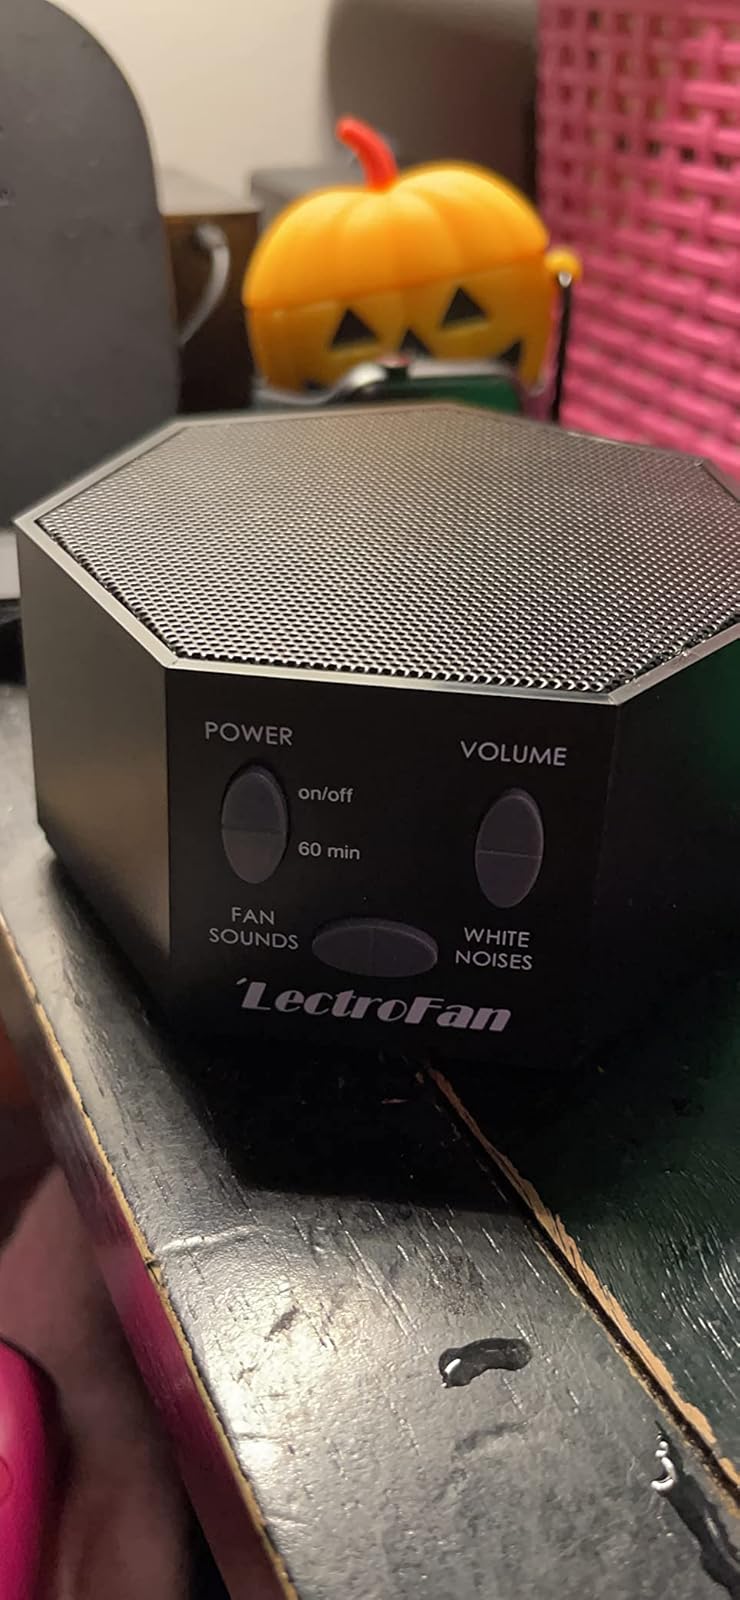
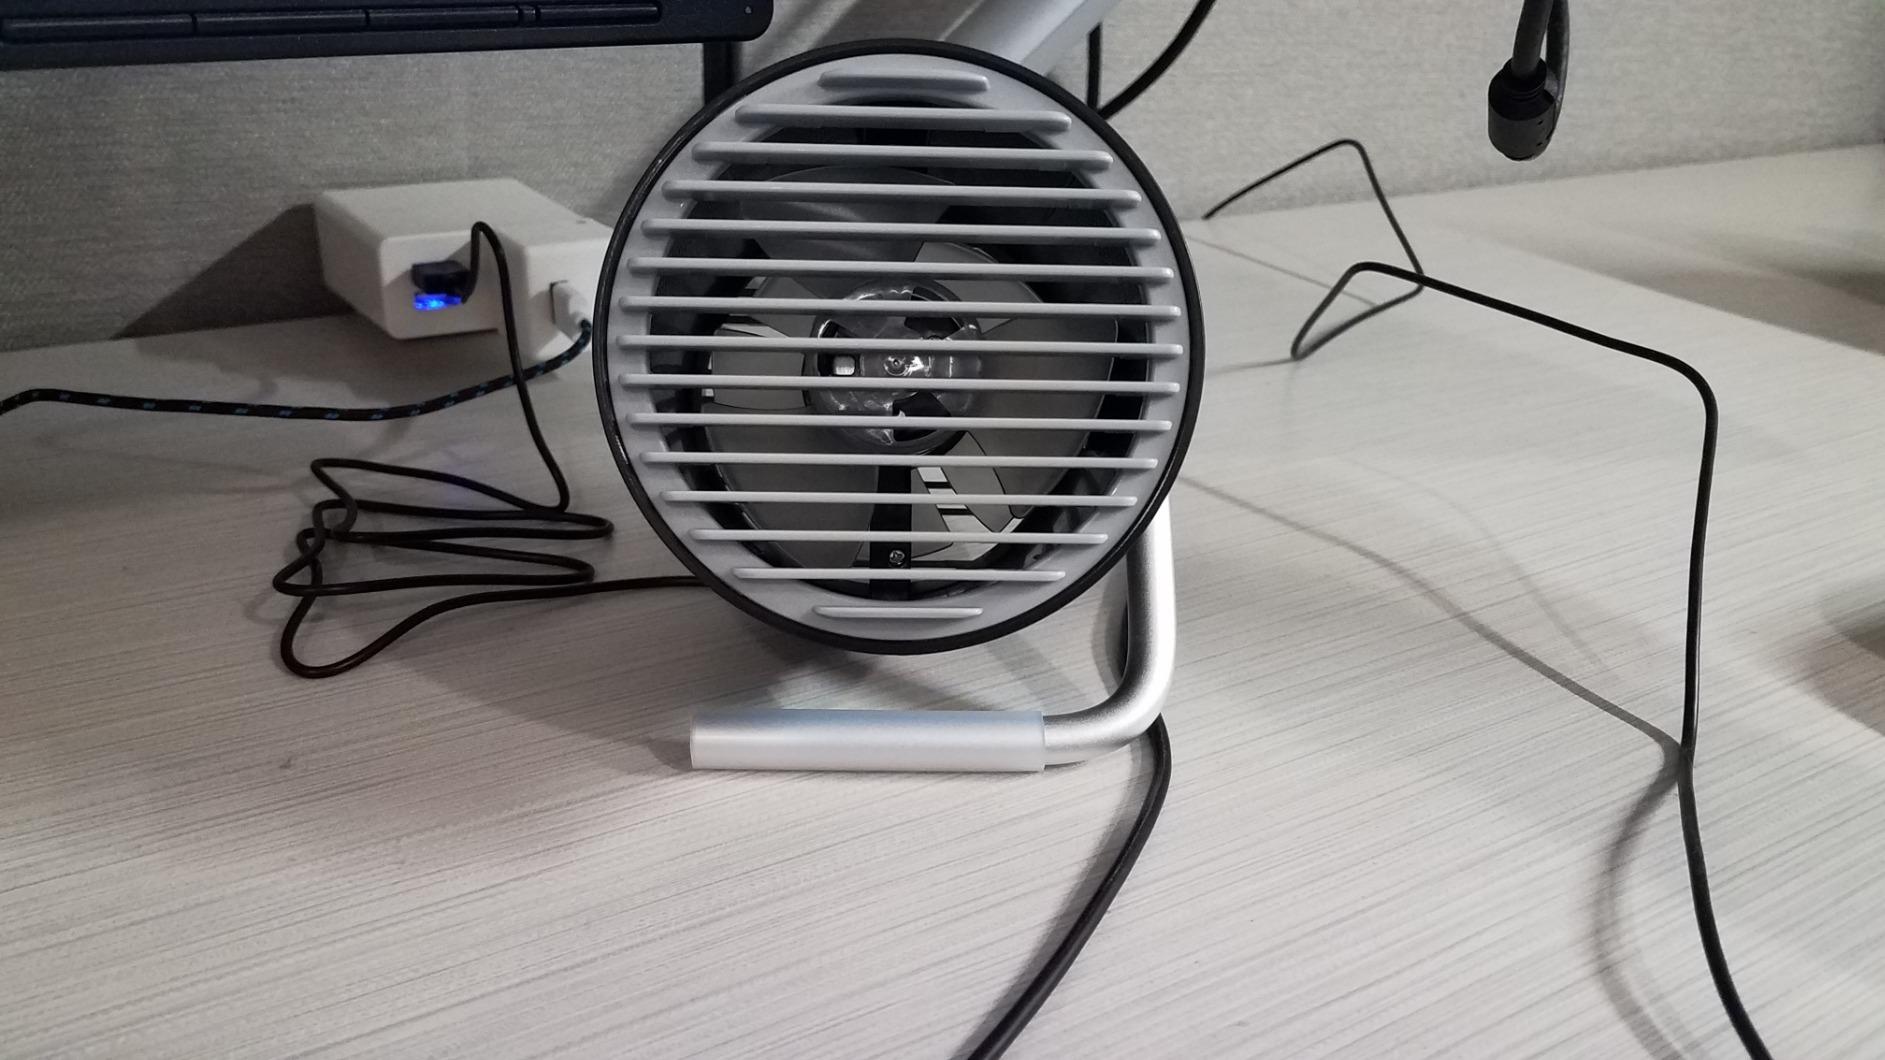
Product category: fan
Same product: no